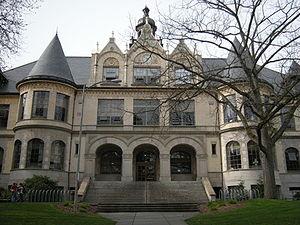
Arthur Armstrong Denny est l'un des fondateurs de Seattle, dans l'État de Washington, le leader des pionniers du Groupe Denny, puis le citoyen le plus riche de la ville et un membre du conseil législatif du Territoire de Washington durant 9 mandatures. Il a donné son nom à Denny Hill, une ancienne colline de Seattle, aplanie au cours d'une série de projets d'infrastructure entre la fin des années 1890 et le début des années 1940, et dont l'ancien site correspond aujourd'hui au quartier de Denny Regrade. En revanche, Denny Way n'a pas été baptisé en son honneur mais en celui de son jeune frère David Denny.